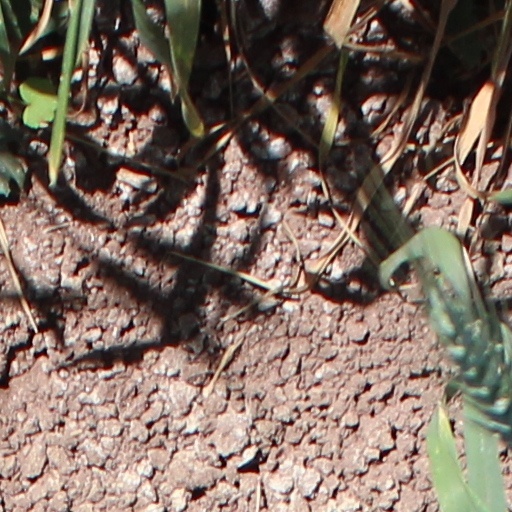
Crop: wheat